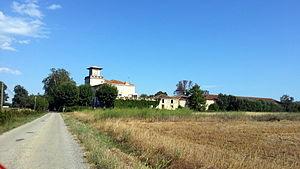
Le mas de Praviel, à Aimargues.
Aimargues est une commune française.
Fanfonne, née Antoinette Guillierme le 31 octobre 1895 à Paris et morte le 22 janvier 1989 à Aimargues, est une manadière française. Elle est appelée « la Grande Dame de la Camargue ».